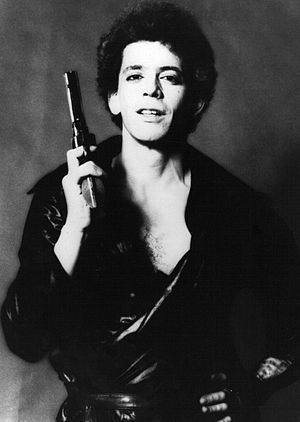
Arista Records / Historie
Lou Reed udgav fra 1976-80 en række album på Arista.
Arista Records var et amerikansk pladeselskab, der ved sit ophør var helejet af Sony Music Entertainment. Pladeselskabet blev grundlagt i 1974 af Clive Davis, der tidigere havde arbejdet for CBS Records.